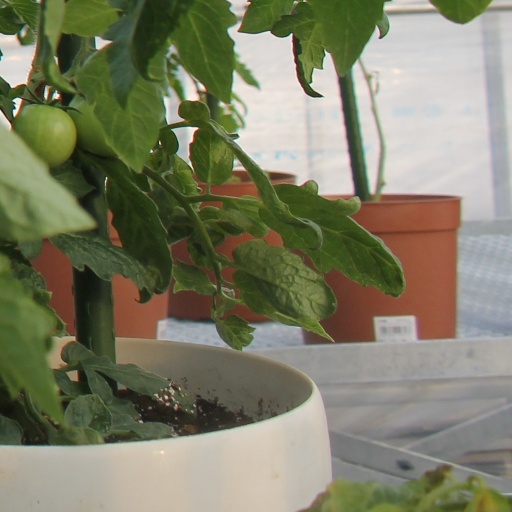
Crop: tomato